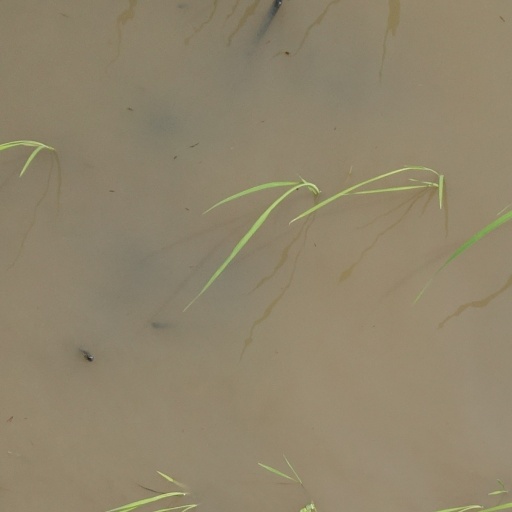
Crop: rice